List of bicycle-sharing systems

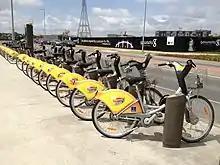
A bicycle sharing station in Newstead, Brisbane.

LinkBike in George Town, Penang commenced operations in December 2016 with 60 bicycles, making it the first city in Malaysia to introduce a public bicycle-sharing system. This service has since been expanded to 250 bicycles and 25 stations throughout George Town, covering destinations between Gurney Drive to the north and Queensbay Mall to the south.